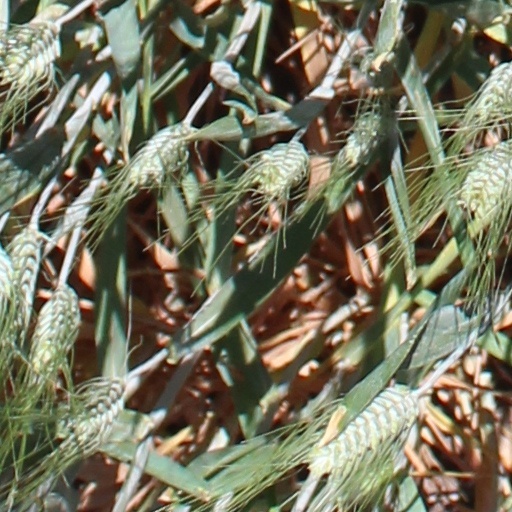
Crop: wheat